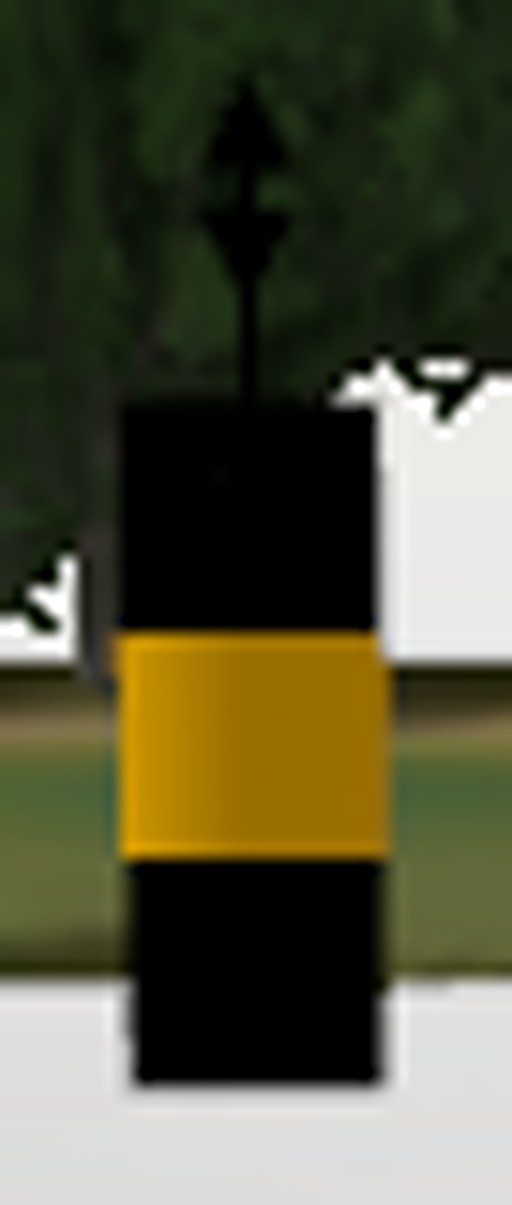
Label: cardinal_east
Descriptions: yellow band in the center ||| two black cones with base to base on the buoy top mark ||| yellow band in the middle ||| black yellow black, three horizontal bands